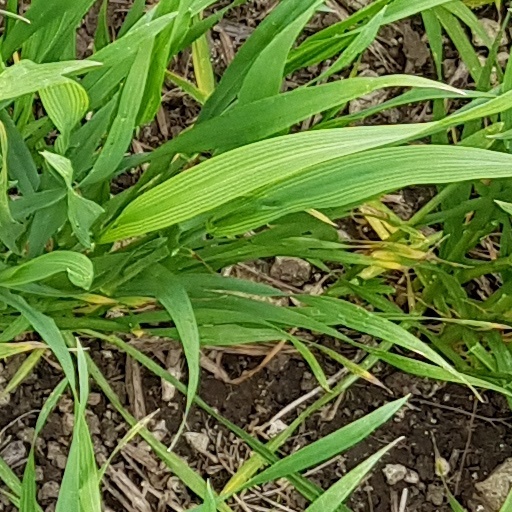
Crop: wheat